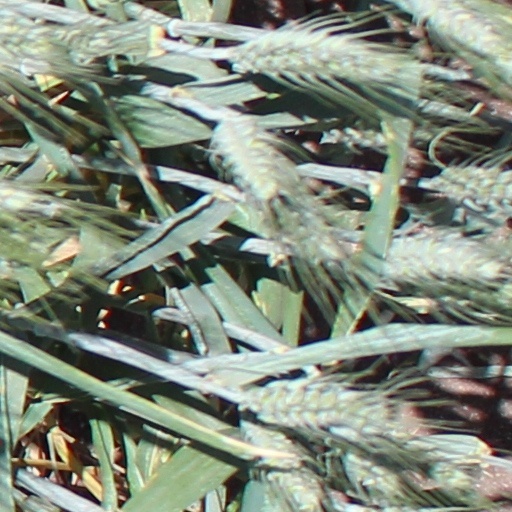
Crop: wheat